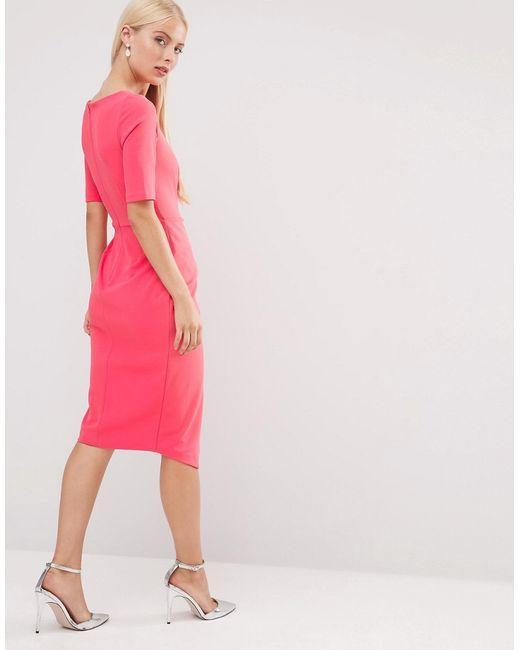
Knielanges rosa formelles Baumwollkleid